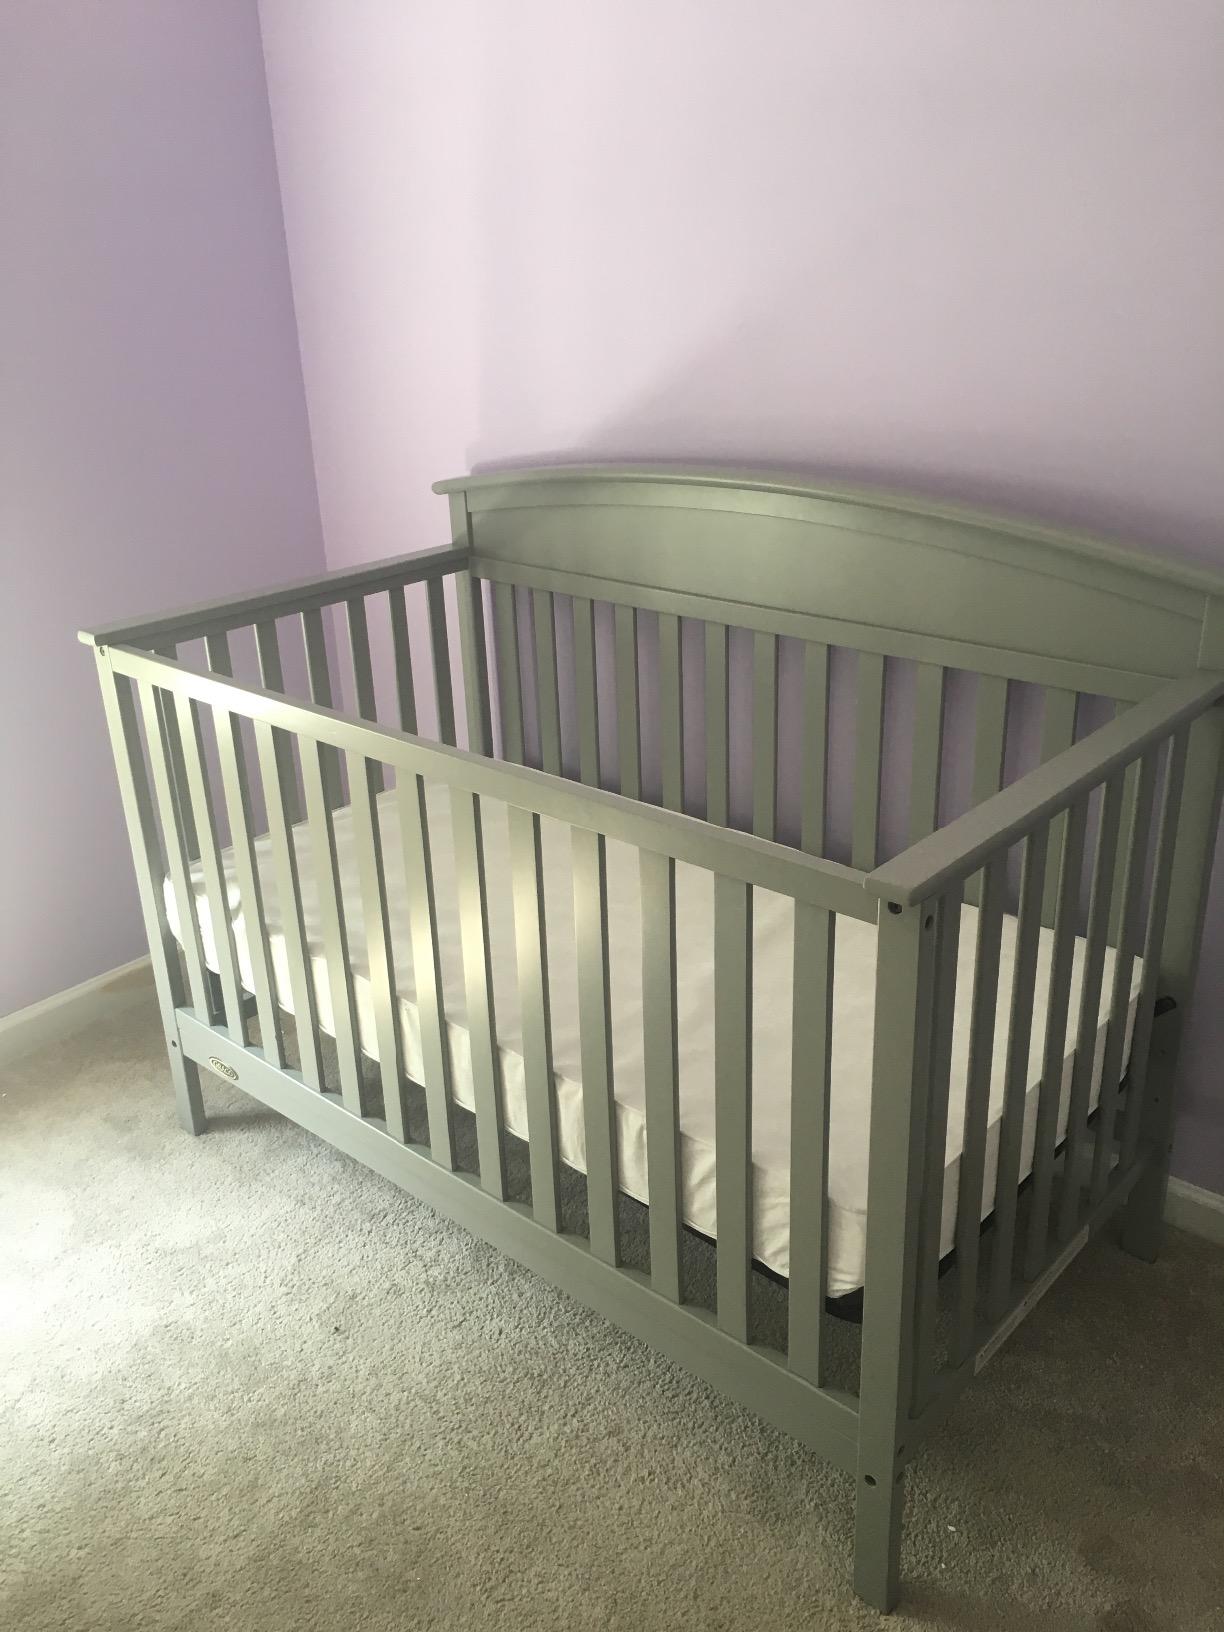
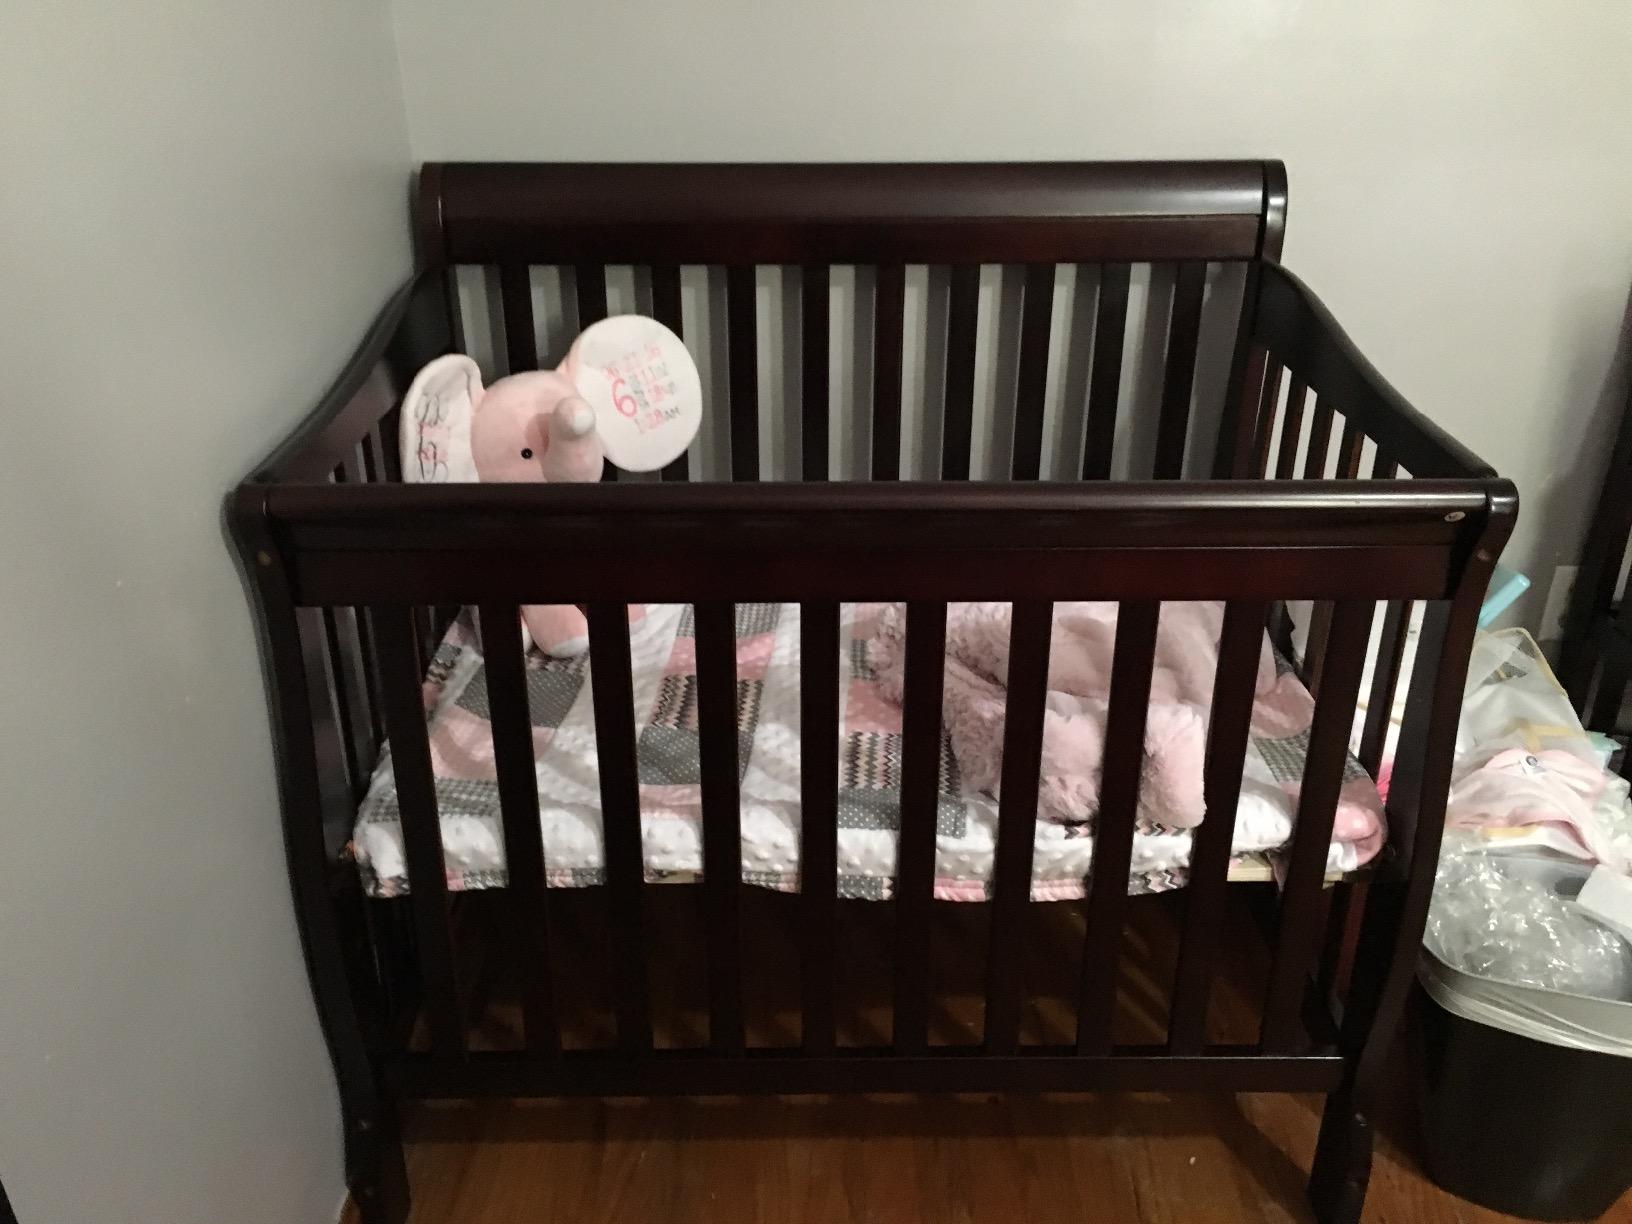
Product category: products_crib
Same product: no